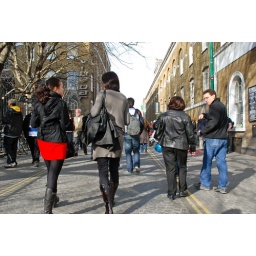
girl in red .....